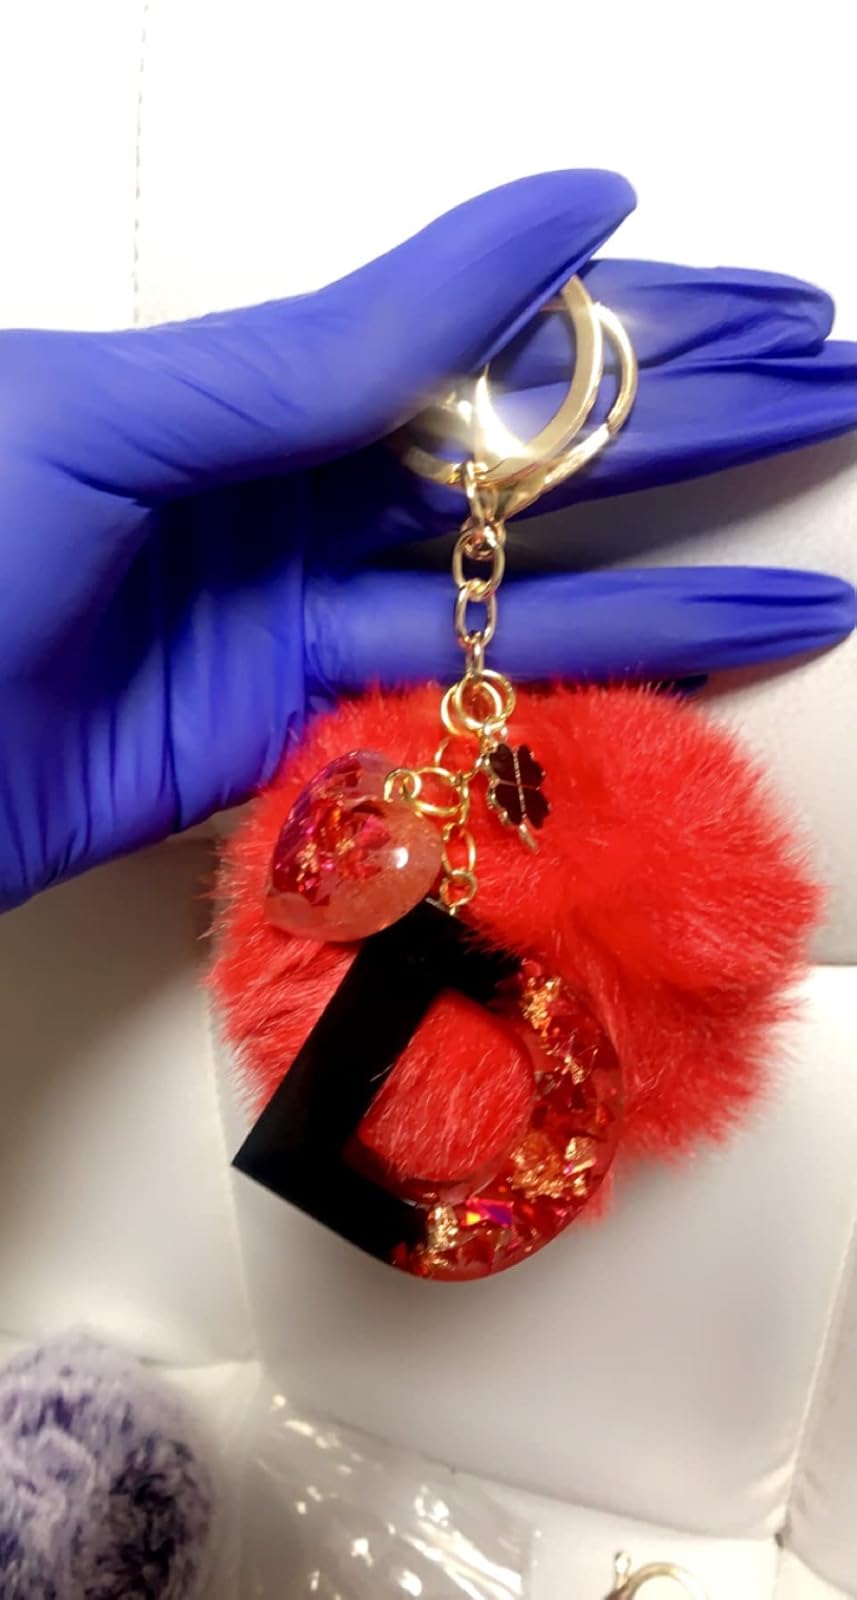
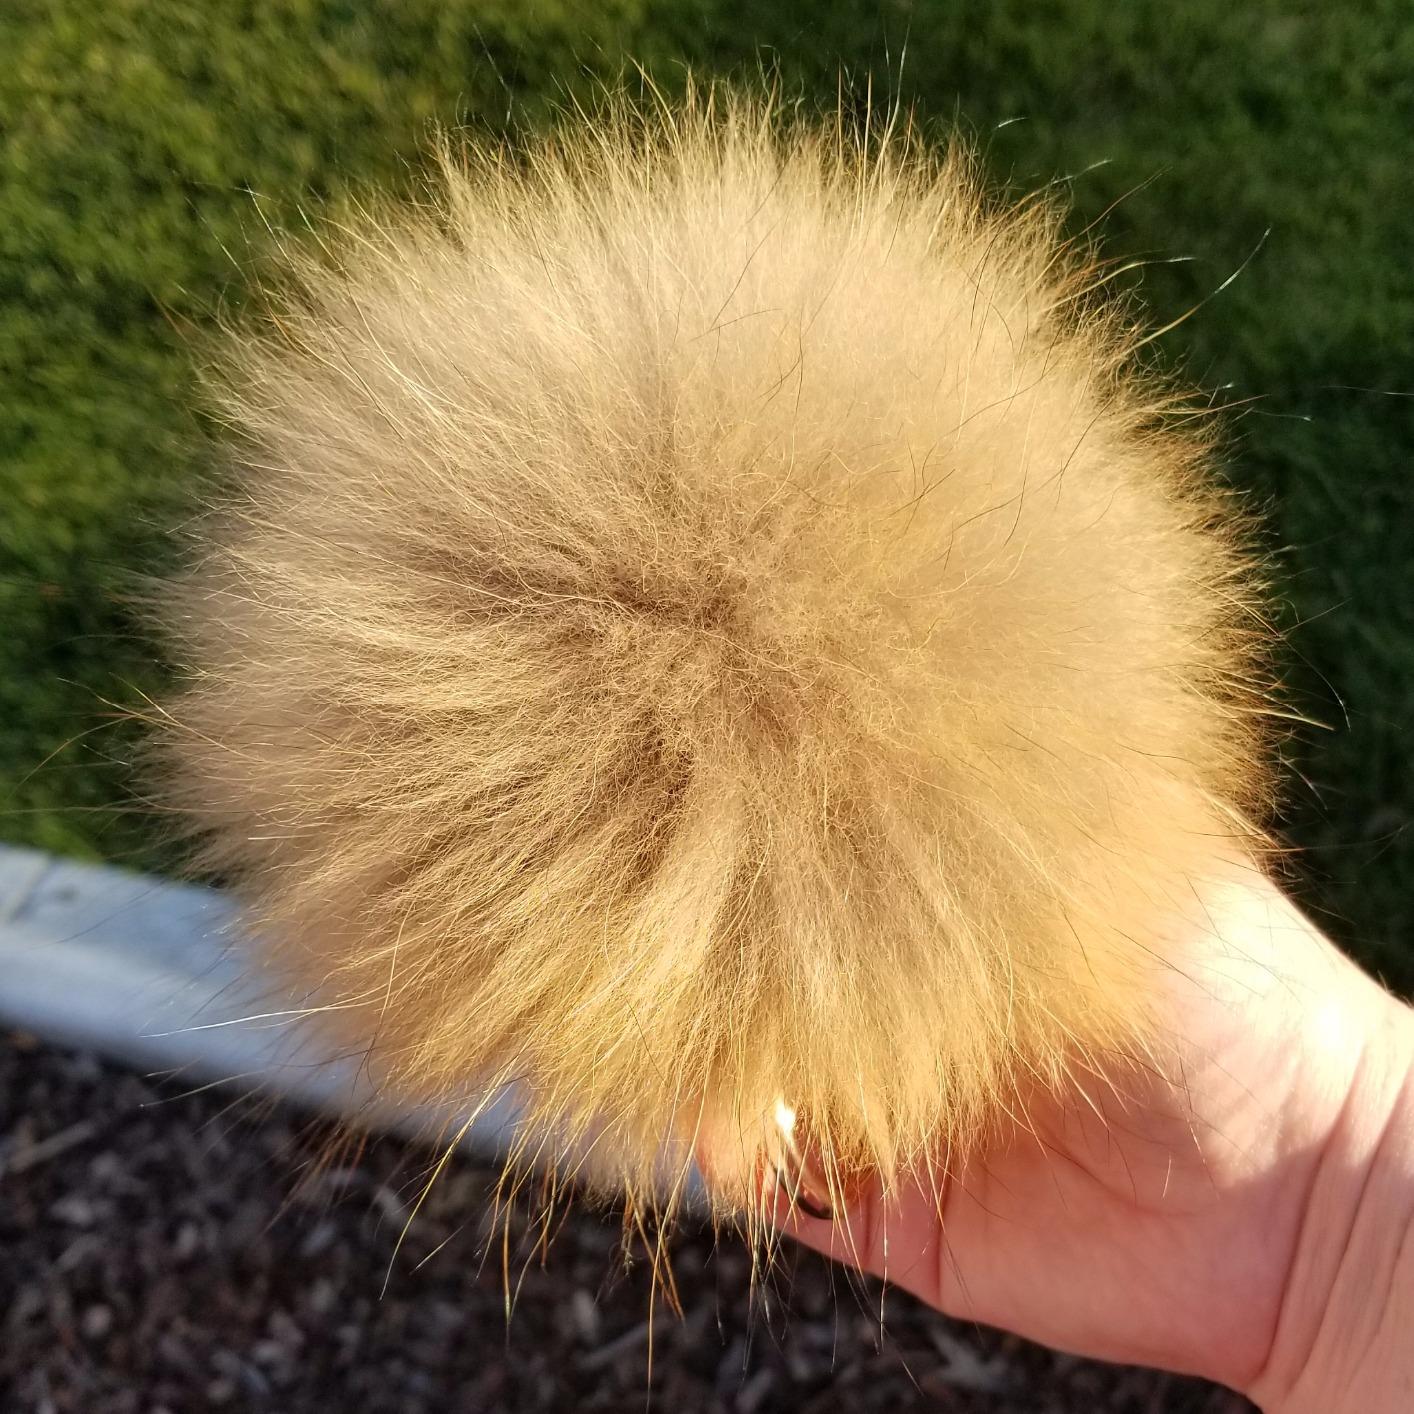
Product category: accessories_keychain
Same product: no